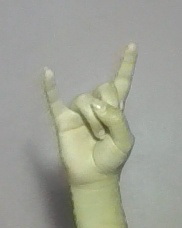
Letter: la